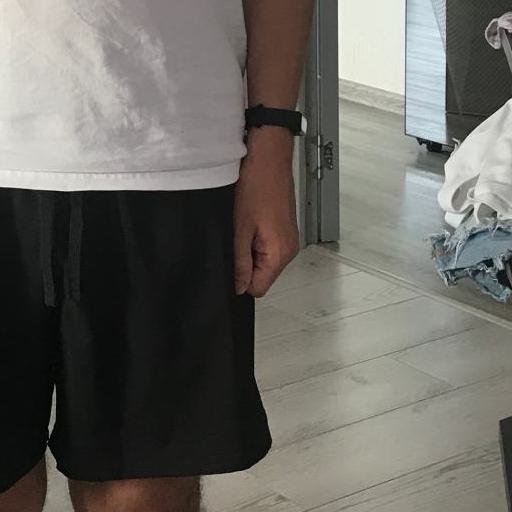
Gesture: no_gesture